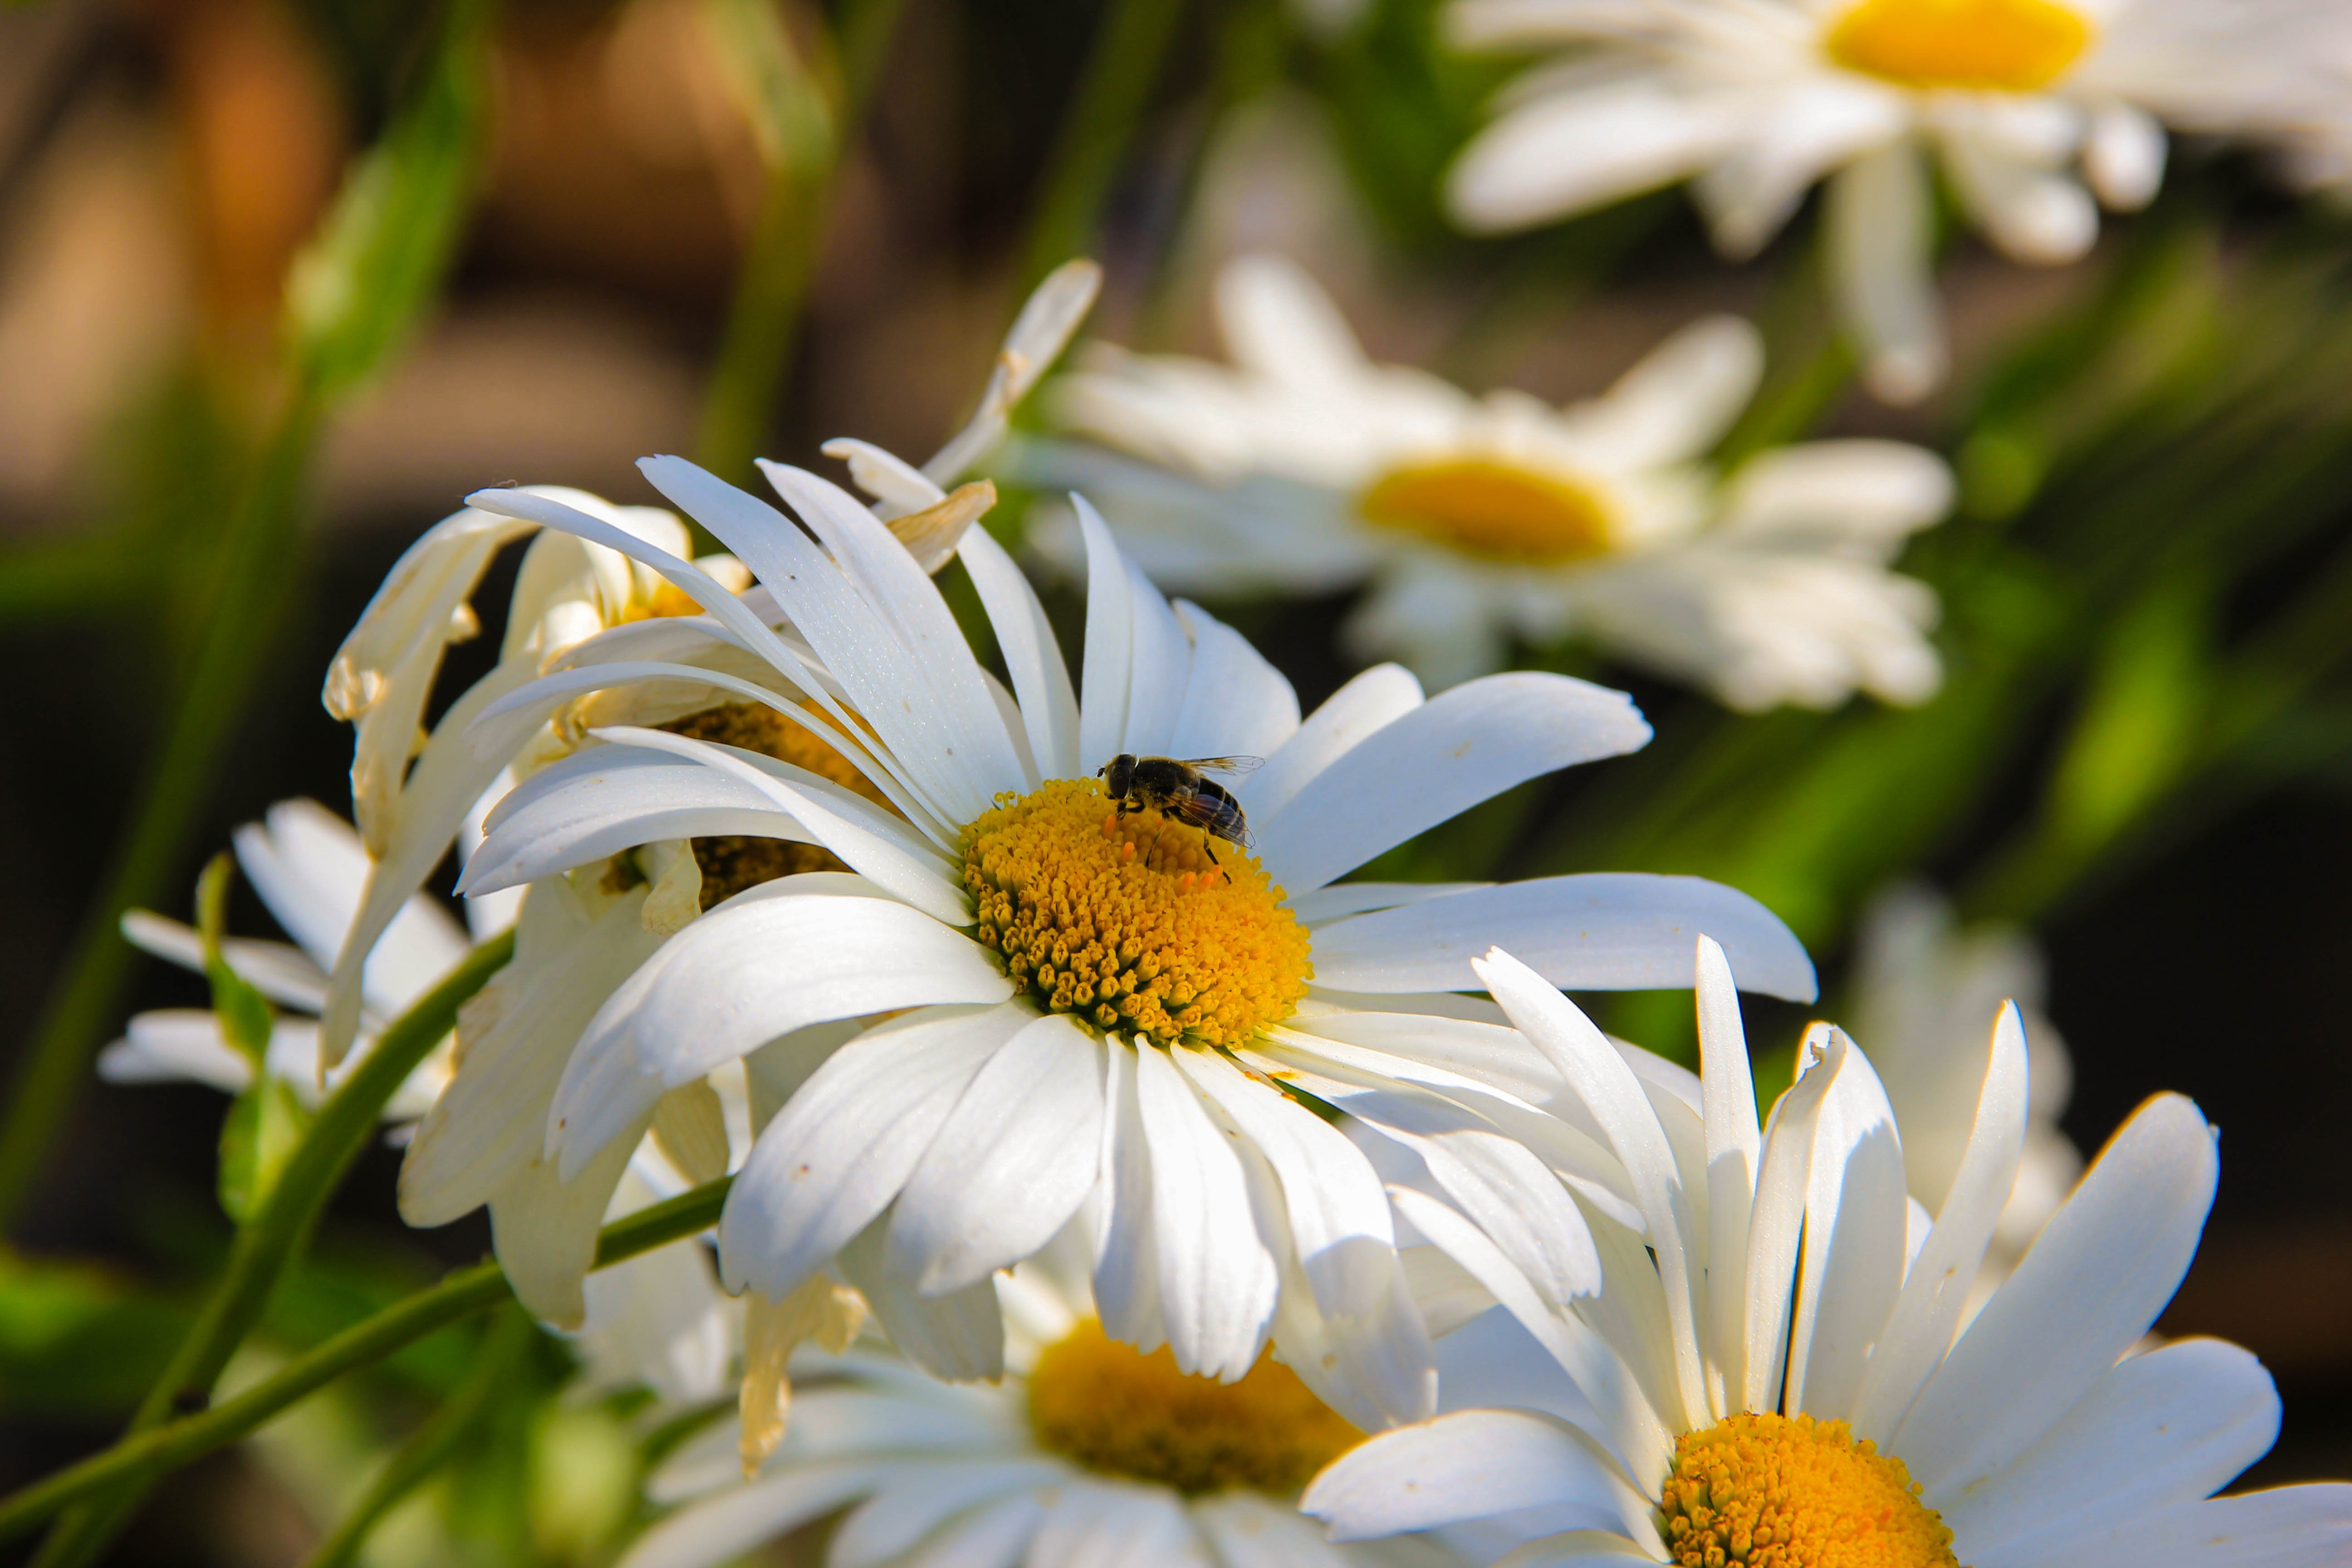
nature, blossom, plant, white, flower, petal, summer, daisy, insect, botany, yellow, flora, heat, wildflower, close up, chamomile, macro photography, flowering plant, daisy family, flower bouquet, oxeye daisy, land plant